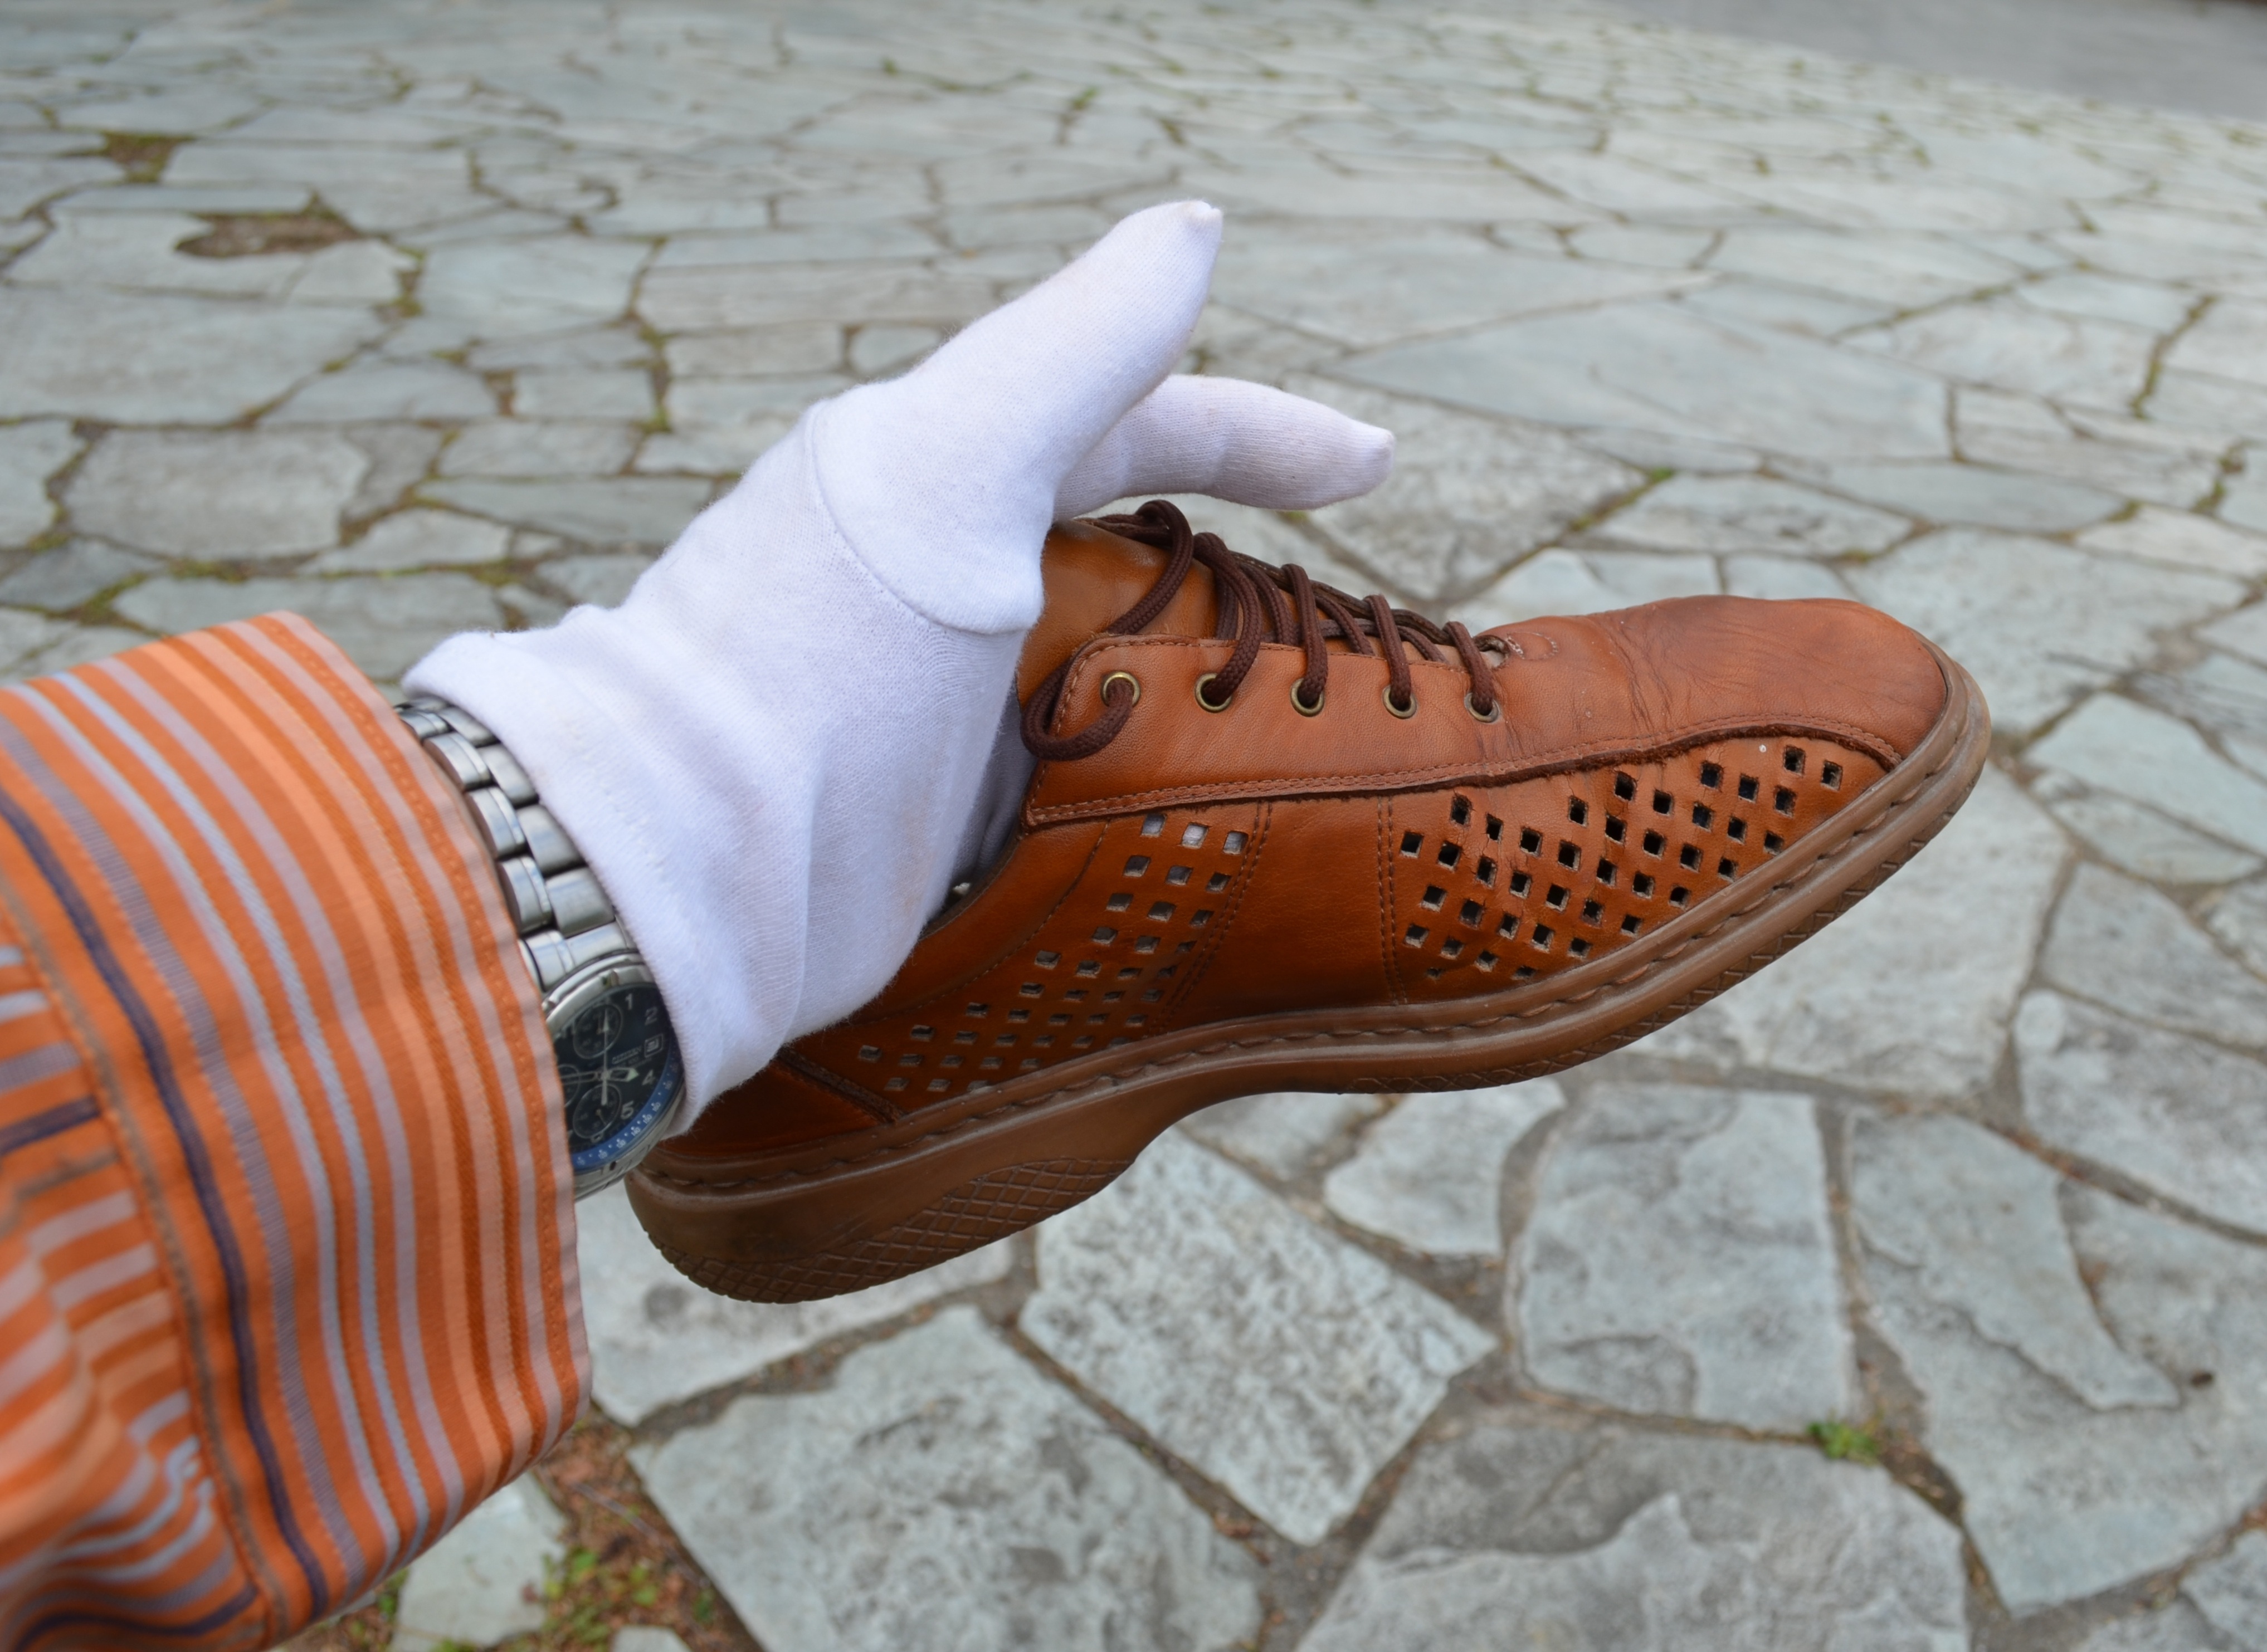
hand, shoe, creative, glove, leg, spring, symbol, cheerful, lift, creativity, design, sneakers, footwear, idea, protection, form, outdoor shoe